Fierement

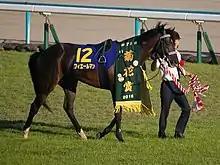
Fierement in October 2018

Fierement, (foaled 20 January 2015) is a Japanese Thoroughbred racehorse. Unraced as a juvenile, he won his first two starts as a three-year-old before running second in the Radio Nikkei Sho and the winning the Grade 1 Kikuka Sho on his final appearance of the year. In the following spring he finished runner-up in the American Jockey Club Cup before recording his second Grade 1 success in the spring edition of the Tenno Sho. As a five-year-old in 2020 he repeated his success in the spring Tenno Sho, ran second in the autumn edition of the same race and finished third in the Arima Kinen.